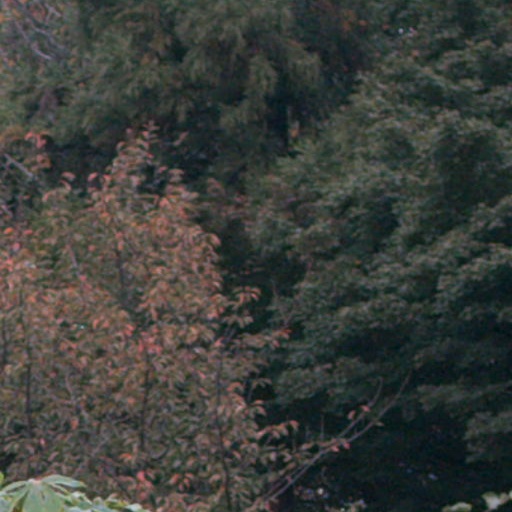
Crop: cassava